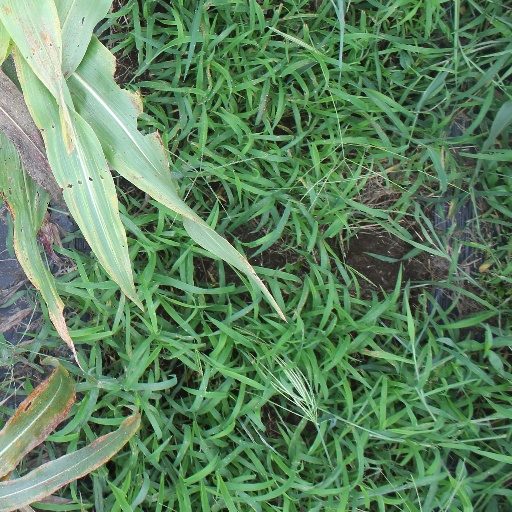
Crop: sorghum